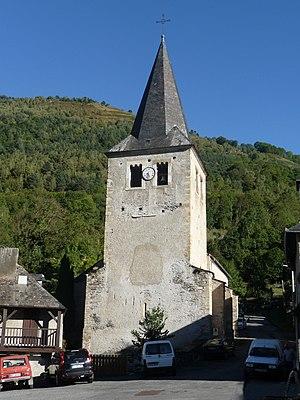
Cet article recense les monuments historiques des Hautes-Pyrénées, en France.
Cet article recense les monuments historiques français classés en 1960.